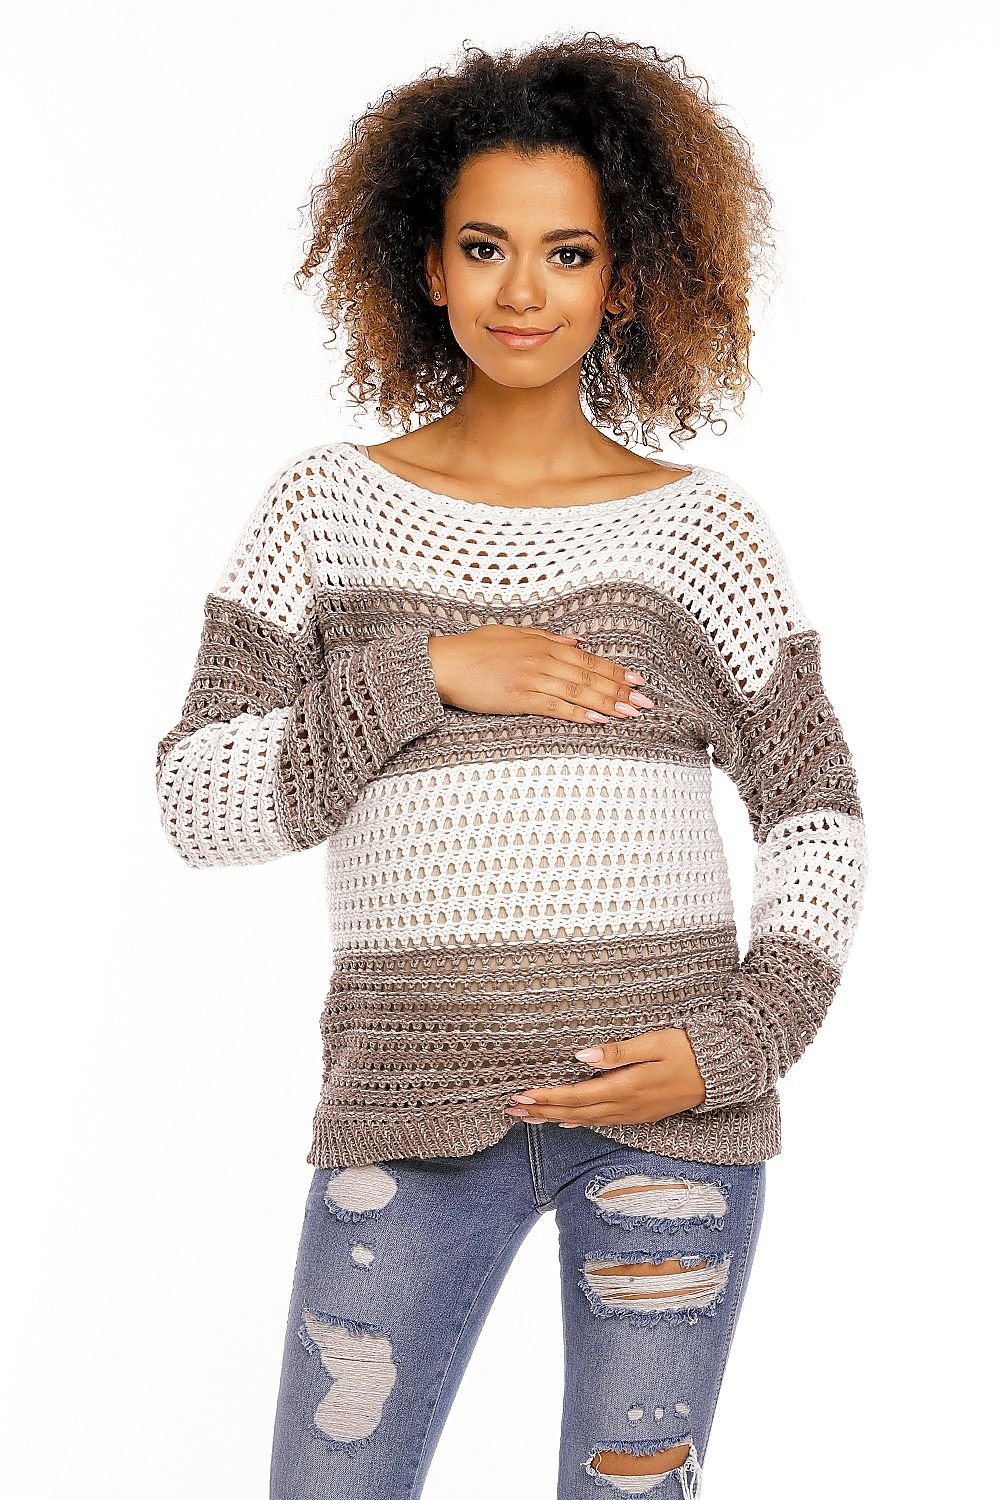
Pregnancy sweater model 94456 Brown by PeeKaBoo
Delicate, openwork oversize sweater. Lightweight and warm at the same time. It is the perfect proposal for different seasons. Boat neckline, long sleeves. Acrylic 100 % Size Size Lenght Chest One Size 55 cm 104 cm
Brand: PeeKaBoo
Category: Apparel & Accessories > Clothing > Maternity Clothing > Maternity Tops